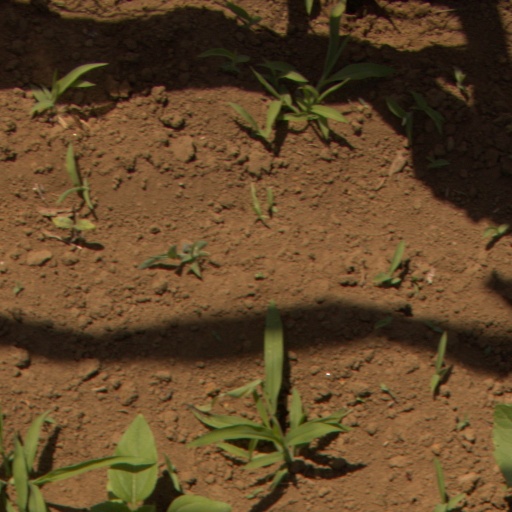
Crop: Jerusalem artichoke